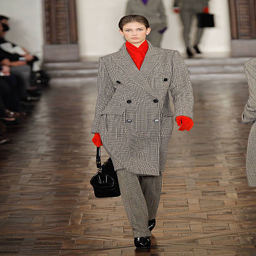
a model walks the runway at the fashion show during fashion week .